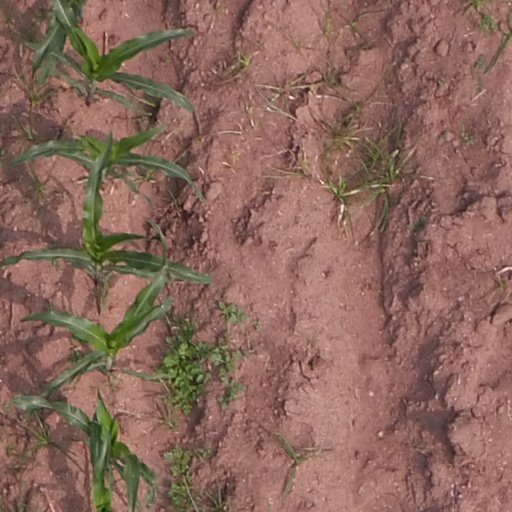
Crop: maize; corn